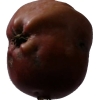
Label: Apple 18